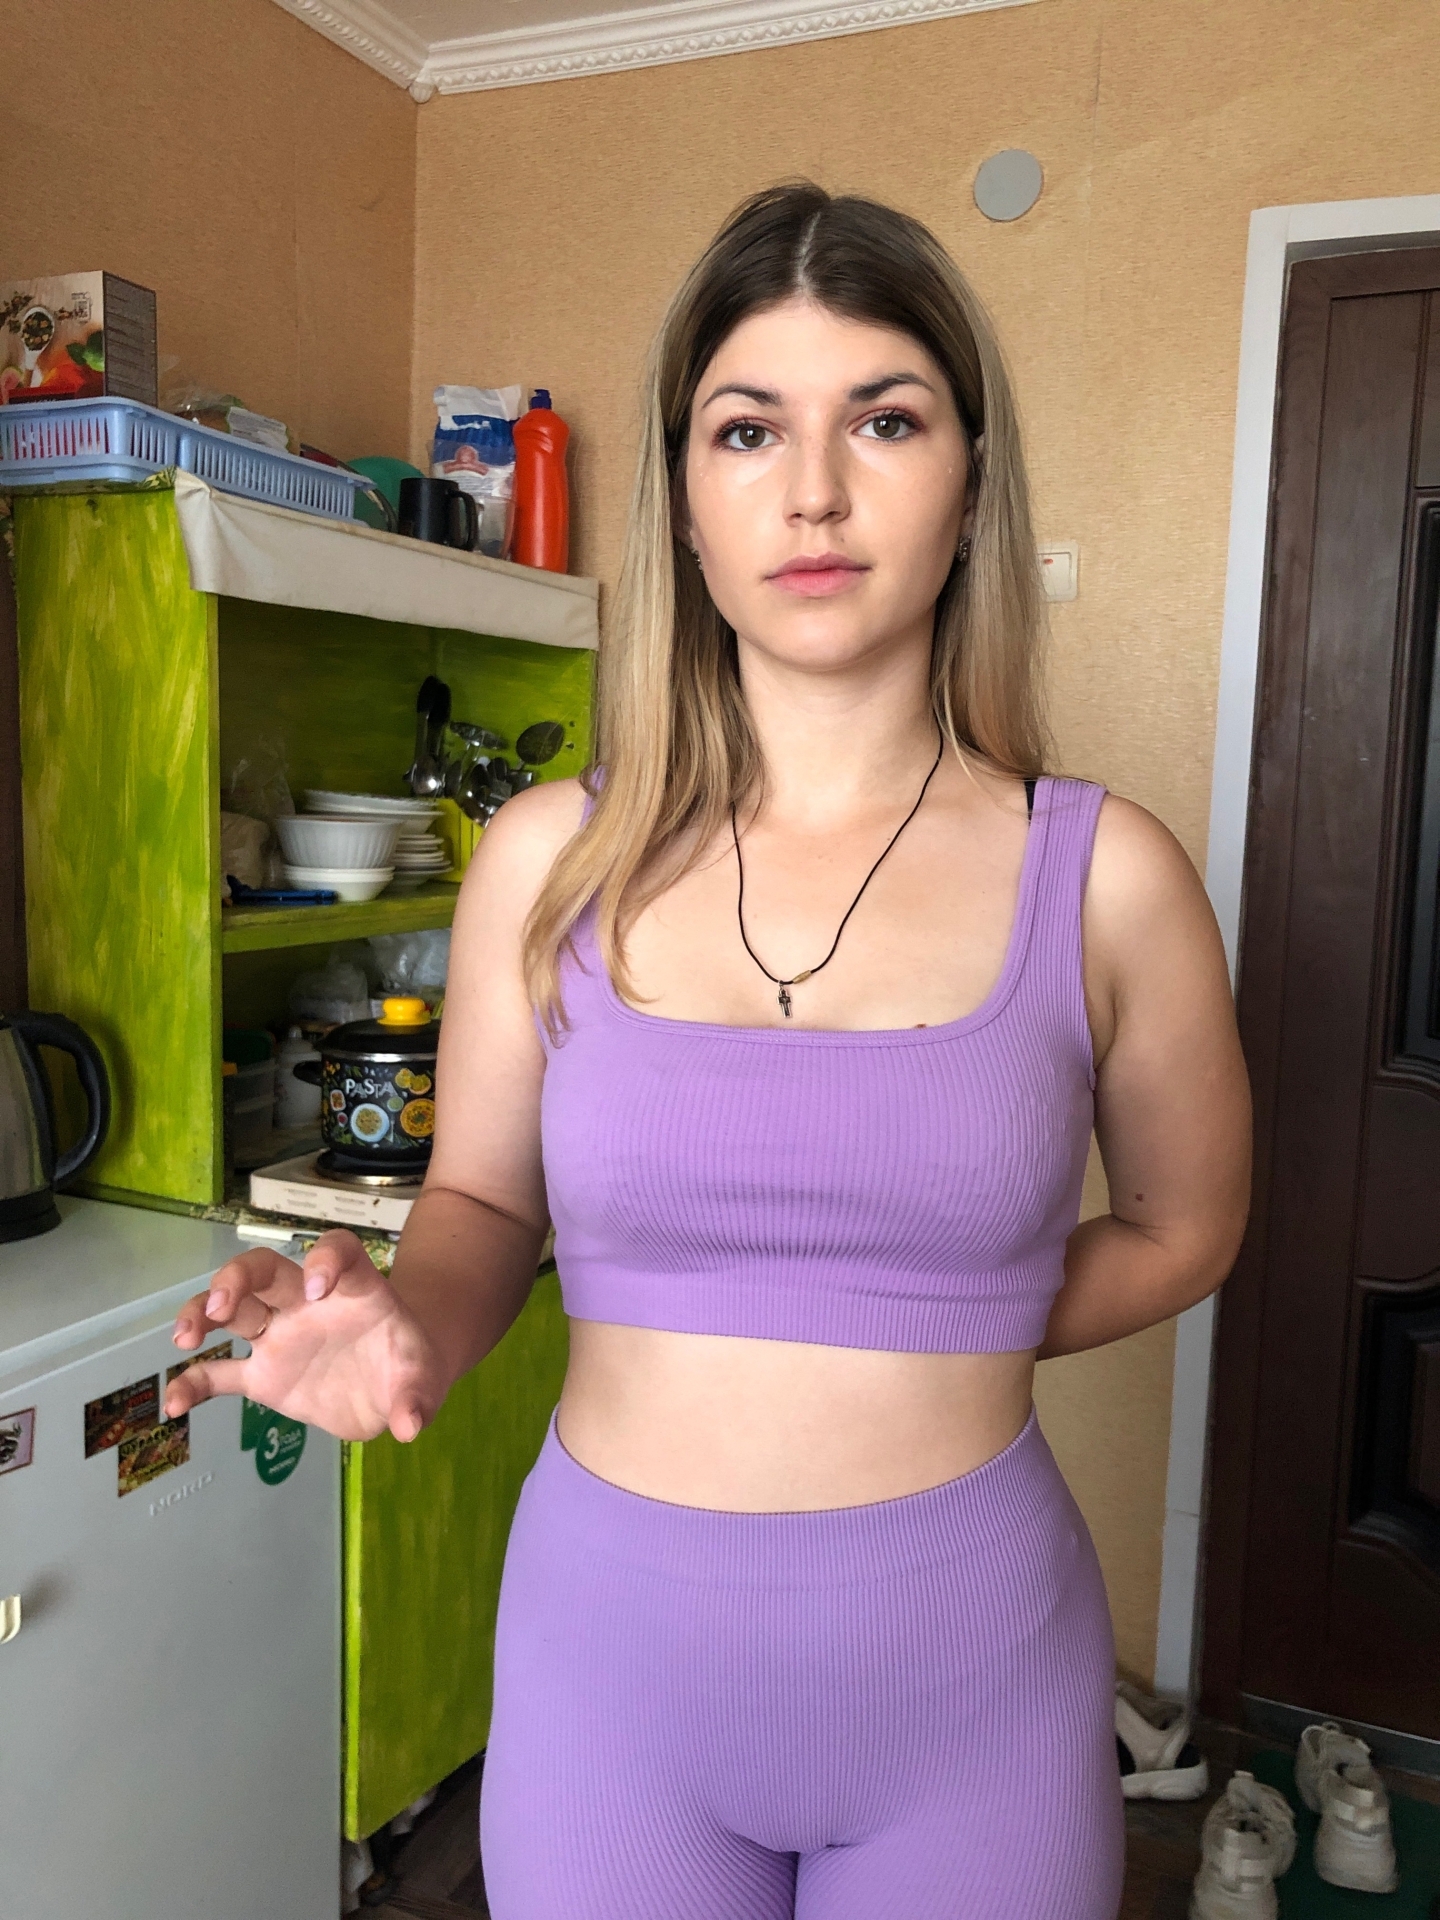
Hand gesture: grabbing